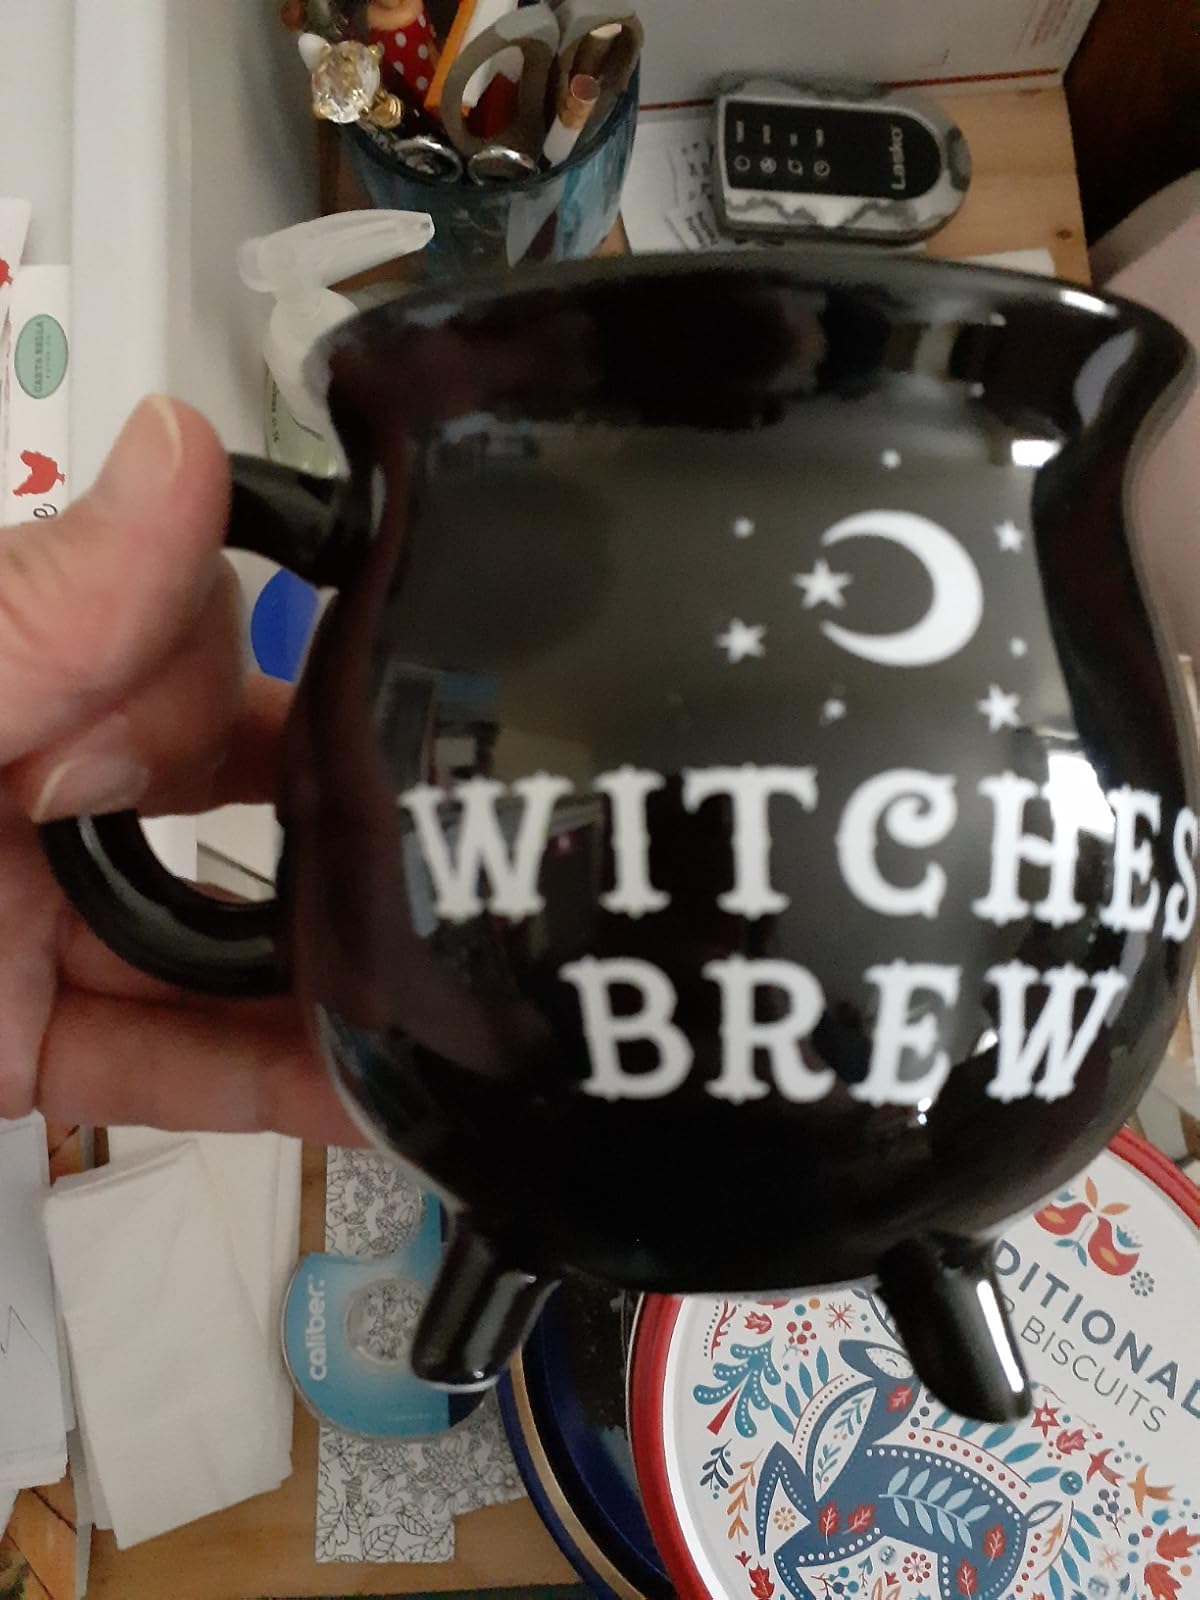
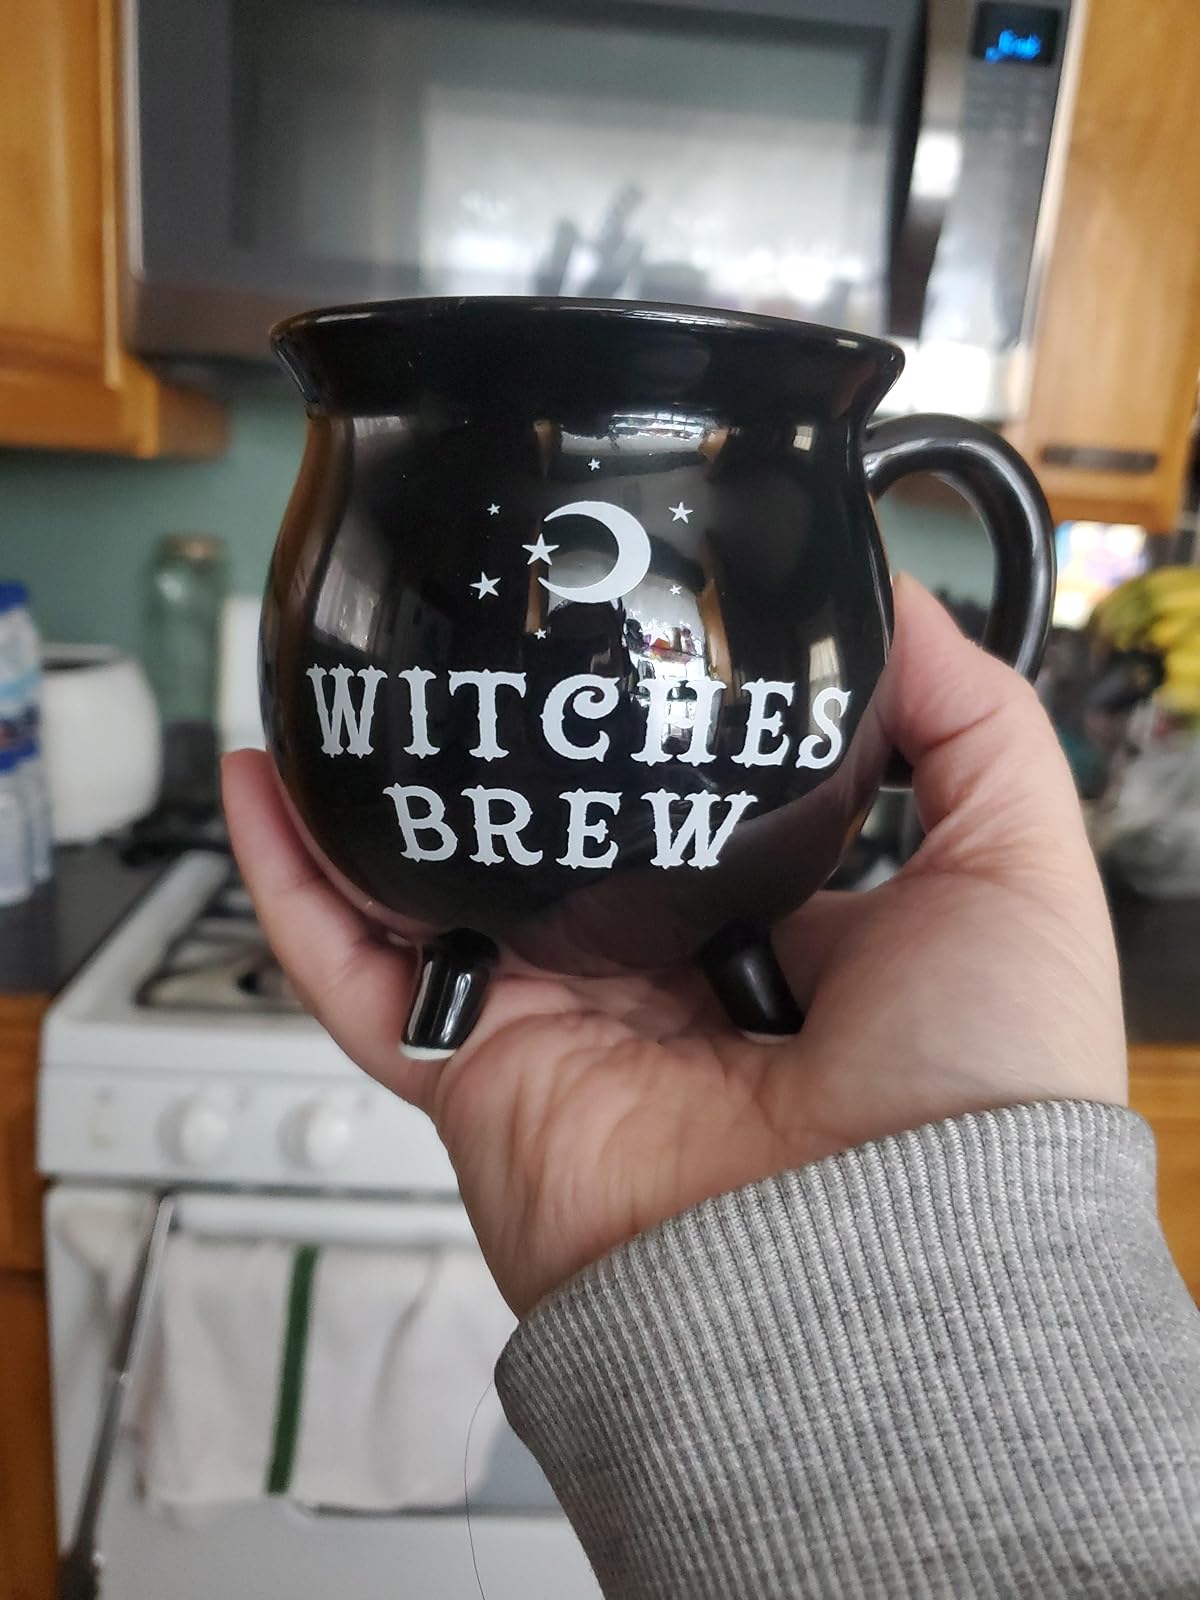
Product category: items_mug
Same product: yes